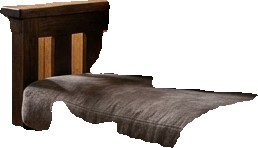
Surface category: sofa